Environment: real
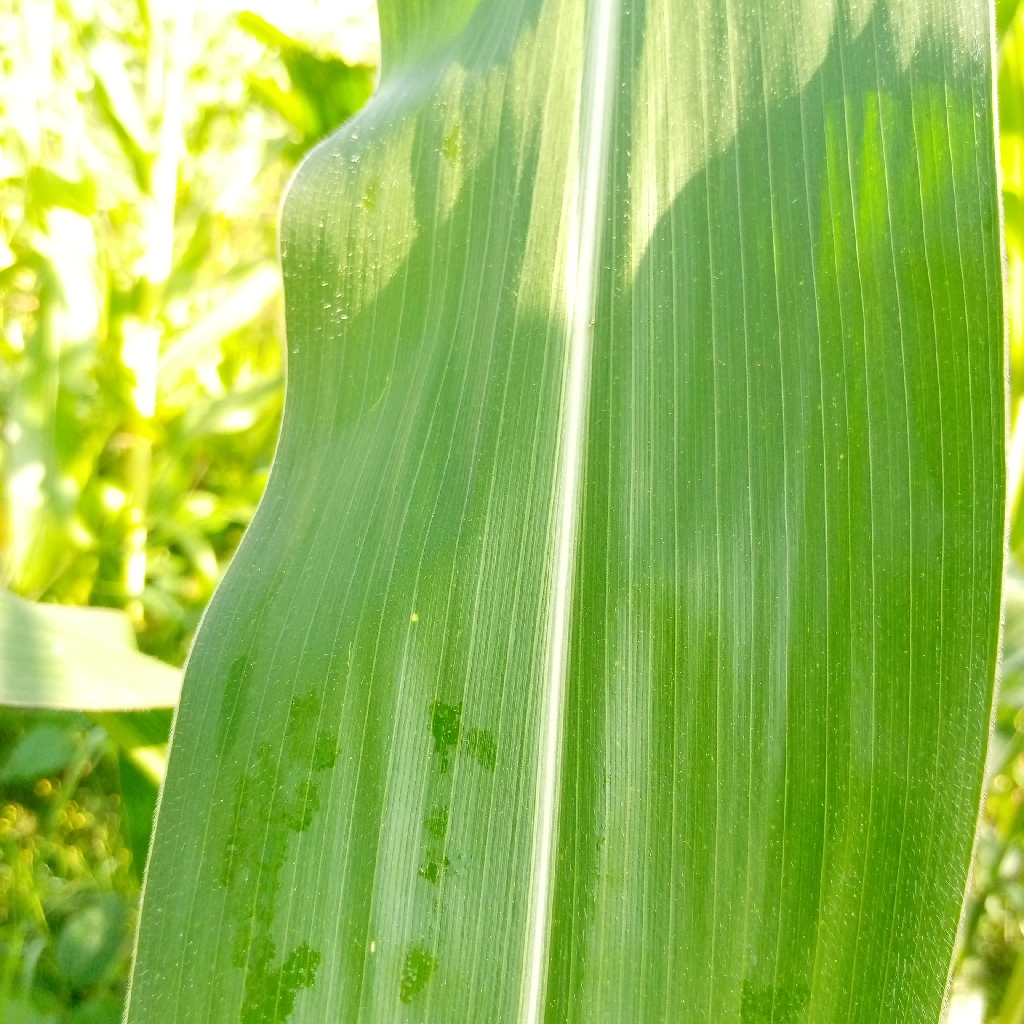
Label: healthy